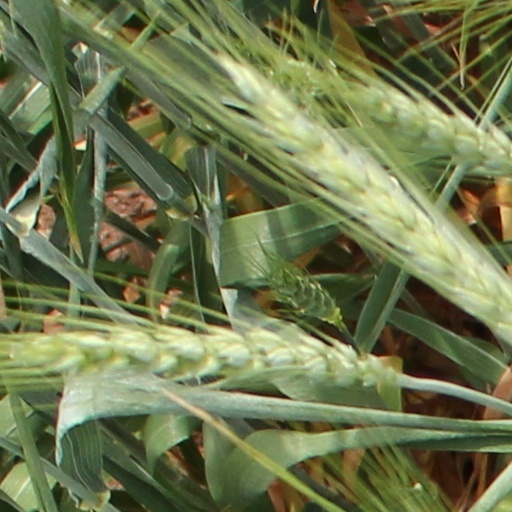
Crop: wheat